Pitlochry Station Bookshop

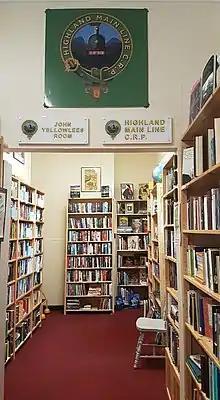
Pitlochry Station Bookshop

The bookshop was launched in 2005, after a local councillor, the late Eleanor Howie, publicised ScotRail's new ‘Adopt-a-Station’ scheme and asked the public for ideas on how to revive the empty buildings at Pitlochry Station. Three local women – Priscilla Lorimer, Elizabeth Templeton and Nancy Cameron – came forward with a plan to raise money for charity by selling second-hand books to rail travellers. They began with a few boxes of books for sale in the waiting room and soon the premises expanded, as ScotRail offered the old John Menzies newspaper stall to the group. When they outgrew that, the old station master's office was added to make the bookshop that we know today. In 2019, the bookshop expanded even further, taking over the old salt store-room to become a much-needed book-store where donated books are checked, priced and held until going to be sold, either in the bookshop or to one of our specialist buyers or online through eBay.